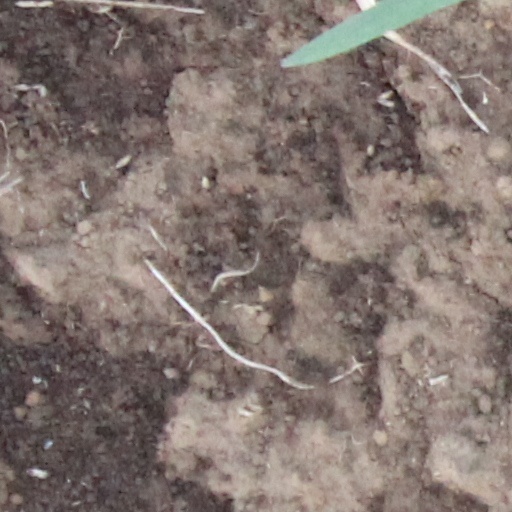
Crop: wheat